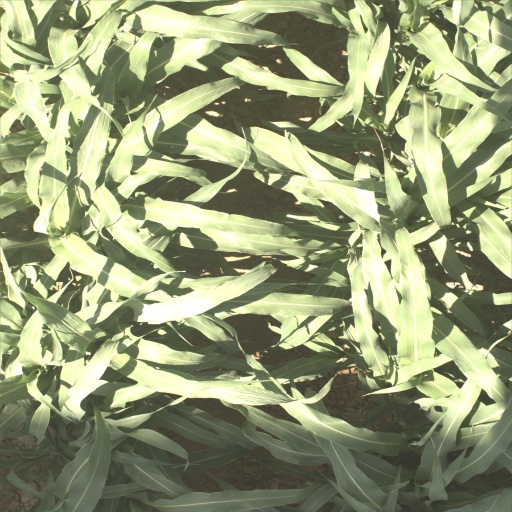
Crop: sorghum